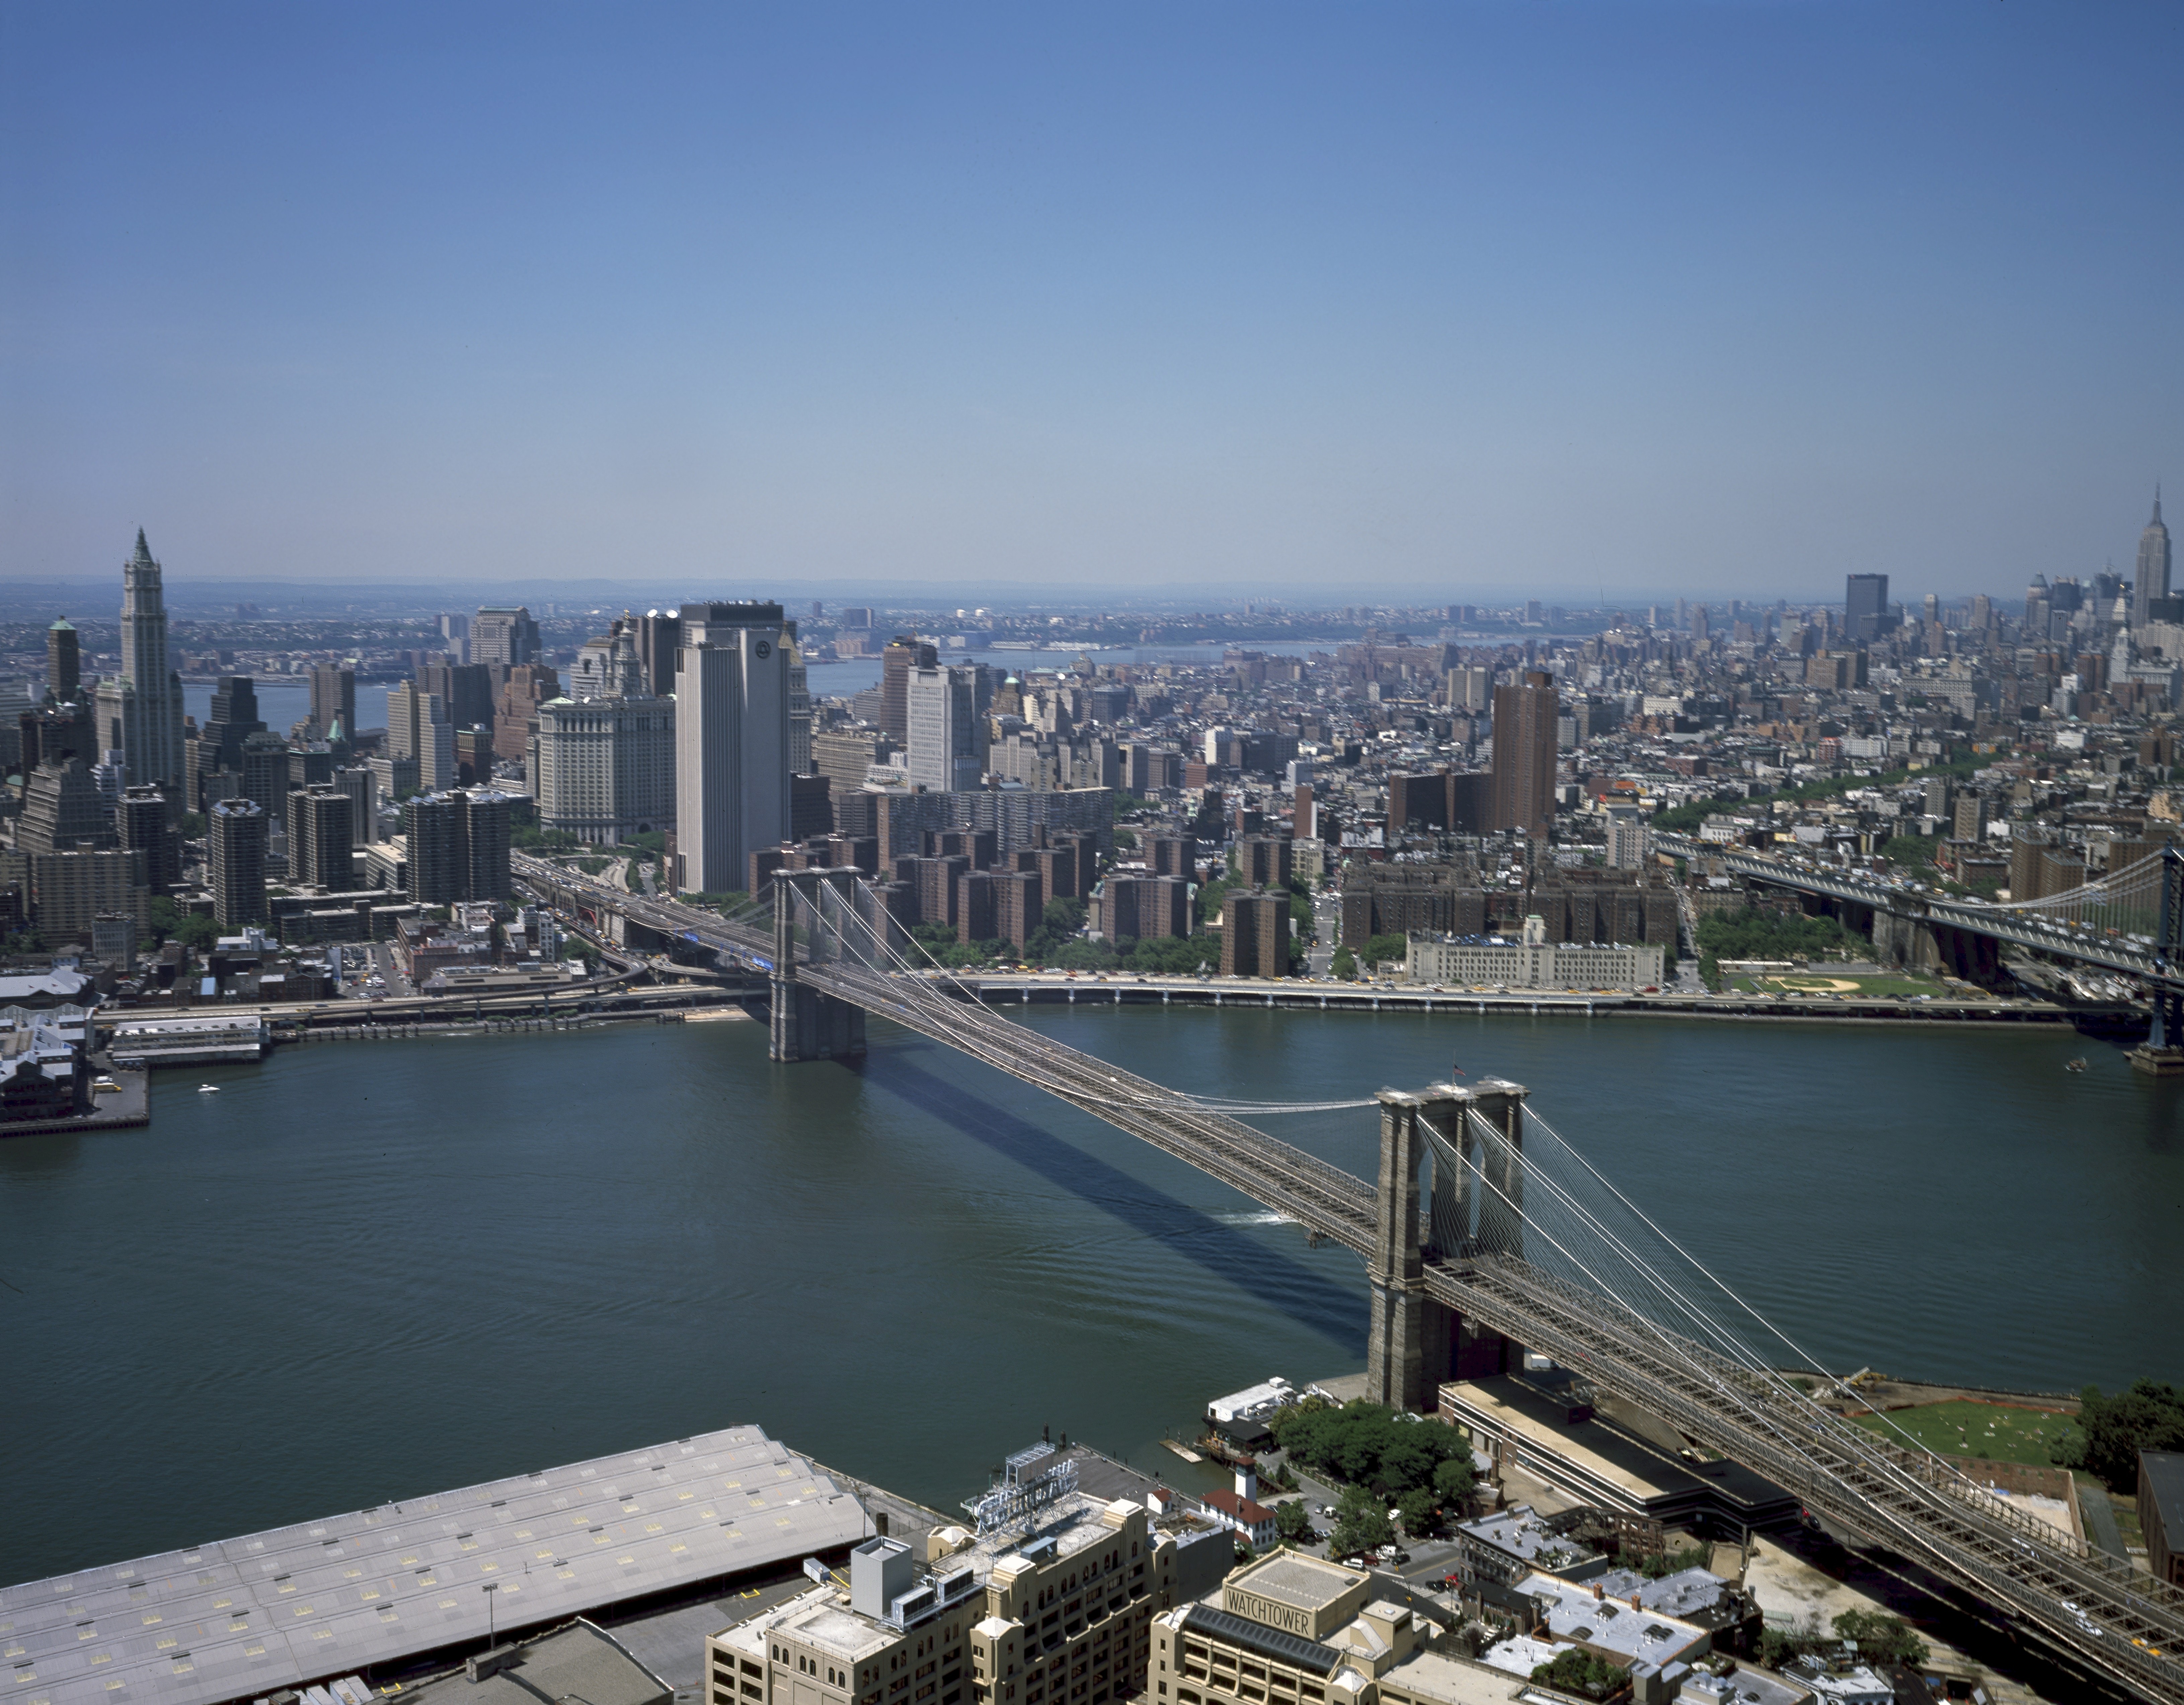
sea, dock, bridge, skyline, view, city, skyscraper, urban, river, manhattan, new york city, cityscape, downtown, reflection, brooklyn bridge, nyc, scenic, usa, landmark, harbor, marina, waterway, tower block, metropolis, aerial photography, urban area, human settlement